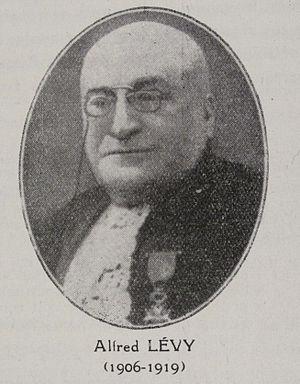
Alfred Lévy fut grand rabbin de France de 1907 à 1919.
Cette page concerne les événements qui se sont produits durant l'année 1872 en Lorraine.